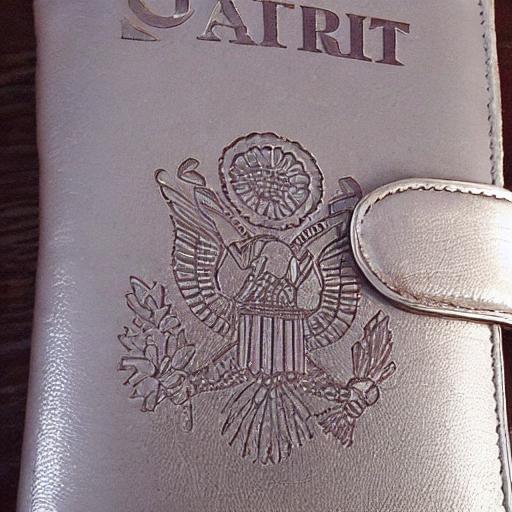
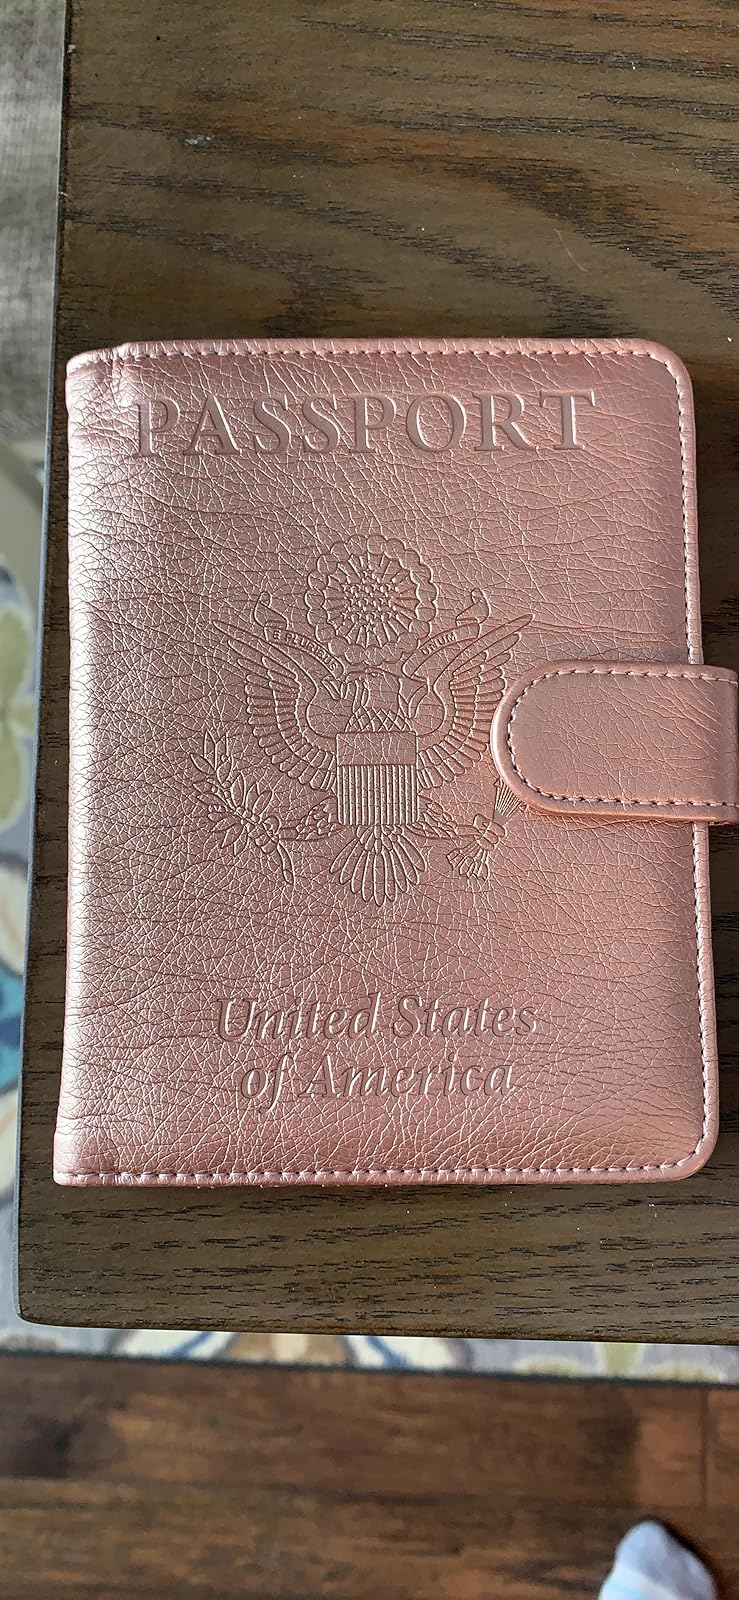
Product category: accessories_wallet
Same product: no